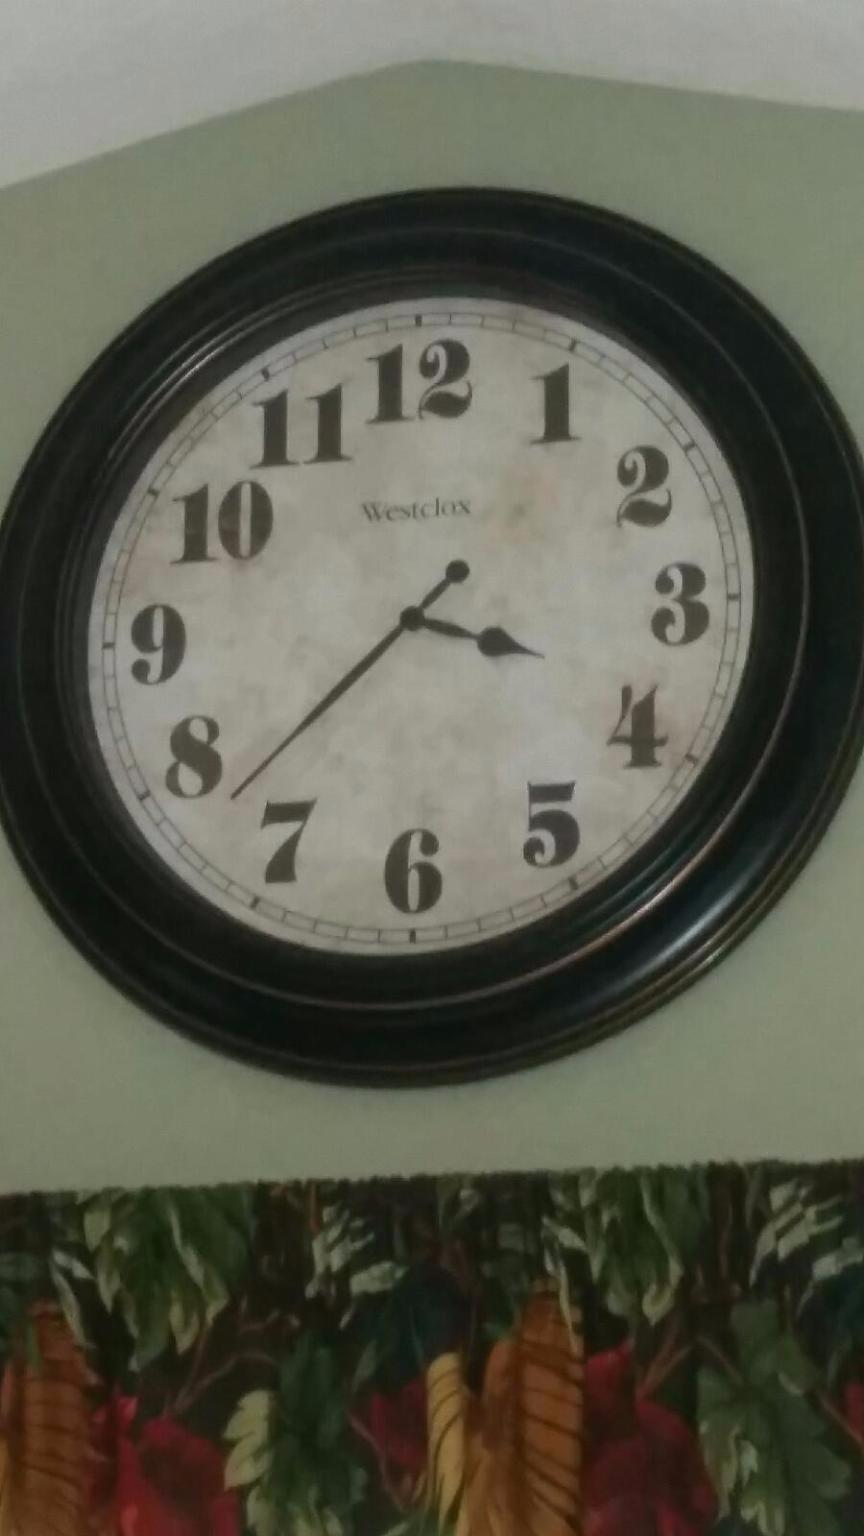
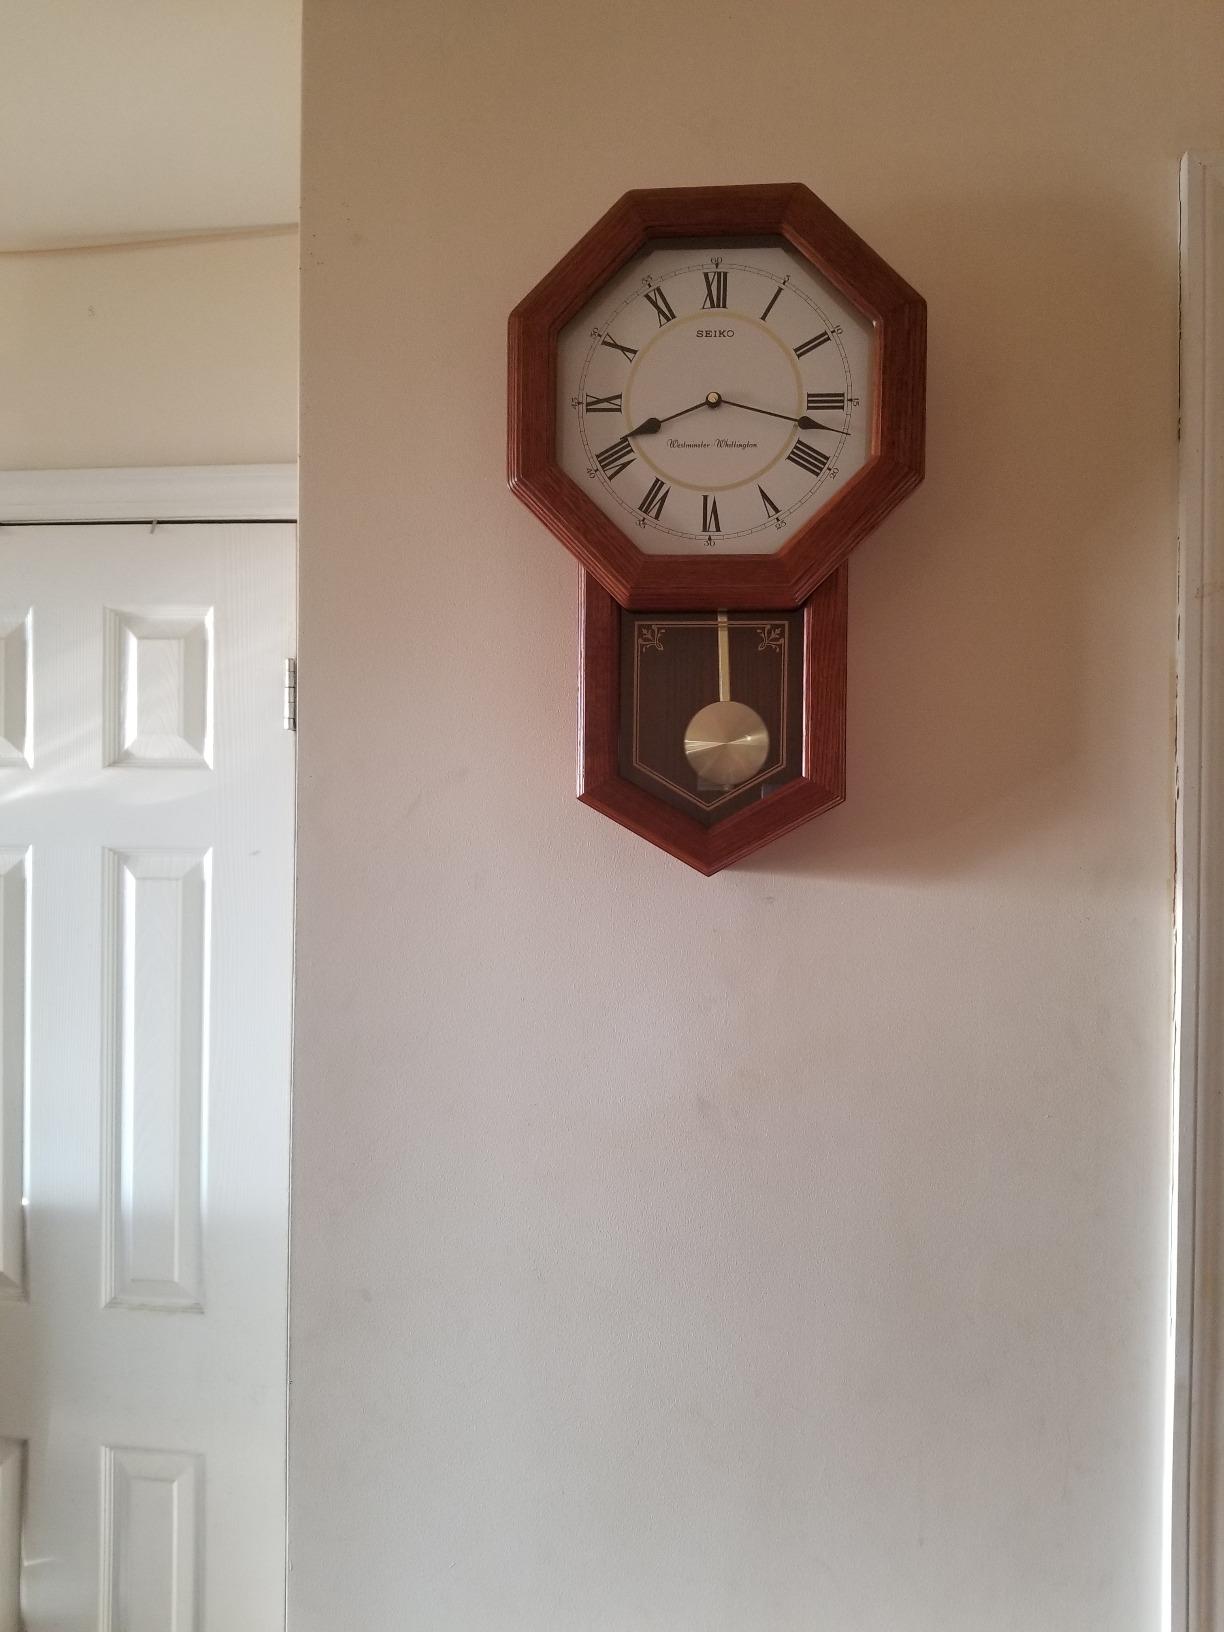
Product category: clock
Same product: no